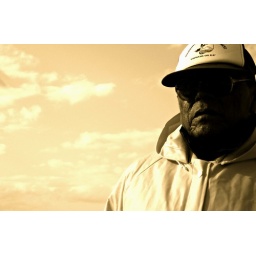
Cesno. I chose his boat because he appeared weathered and wise. Skilled in nautics, cigarette smoking, and bird identification.